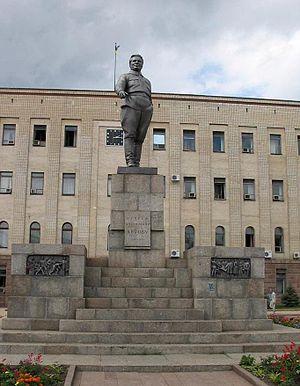
Sergueï Mironovitch Kostrikov, dit Kirov, né le 15 mars 1886, mort assassiné le 1ᵉʳ décembre 1934, est un révolutionnaire bolchevik et homme politique soviétique. Son assassinat marque le début des procès de Moscou suivi des Grandes Purges de la période stalinienne en URSS. De la tentative d'assassinat de Lénine en 1918 à la chute de l'URSS, Sergueï Kirov est le seul dirigeant soviétique victime d'un attentat.